Sky position (RA, Dec in degrees): 1.664, -0.7528
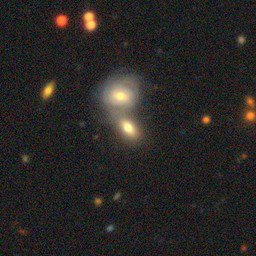
Galaxy morphology: Merging Galaxies